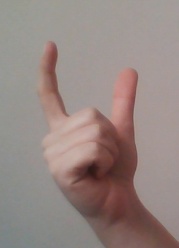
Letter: nun